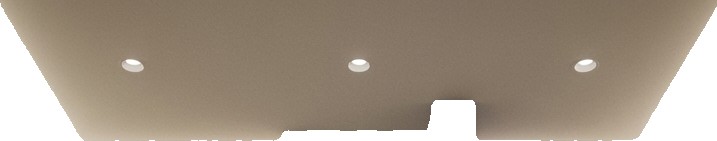
Surface category: ceiling